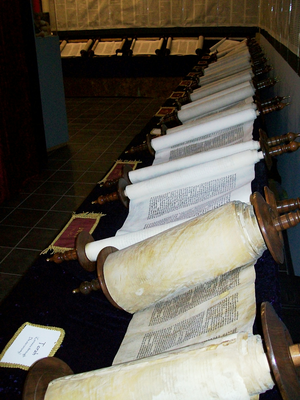
Tanakh
Tanakh er den jødiske betegnelse for Det Gamle Testamente.